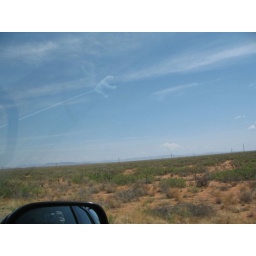
floating polar bear in the sky